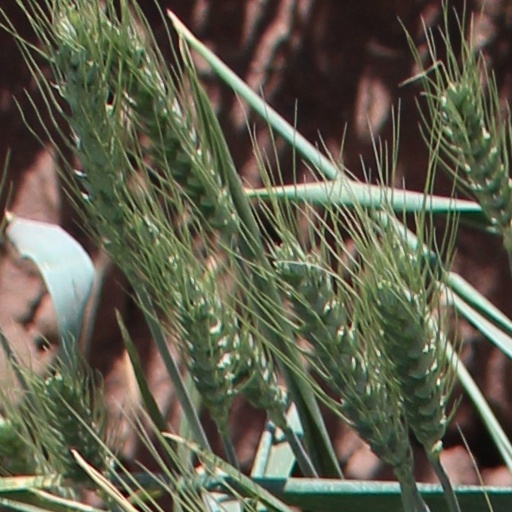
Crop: wheat